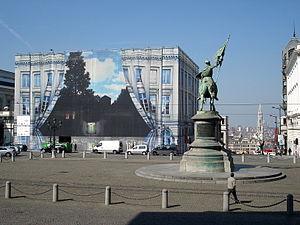
Musée Magritte, place Royale, à Bruxelles. À l'avant-plan, statue équestre de Godefroid de Bouillon. À l'arrière-plan à droite, flèche de l'hôtel de ville. Un peu plus à droite, à l'horizon, basilique de Koekelberg (coupole verte).
René Magritte, né le 21 novembre 1898 à Lessines dans le Hainaut et mort à Bruxelles le 15 août 1967, est un peintre surréaliste belge.